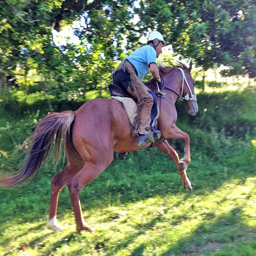
person rides person in his first copy of the bridle .